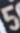
Number: 5